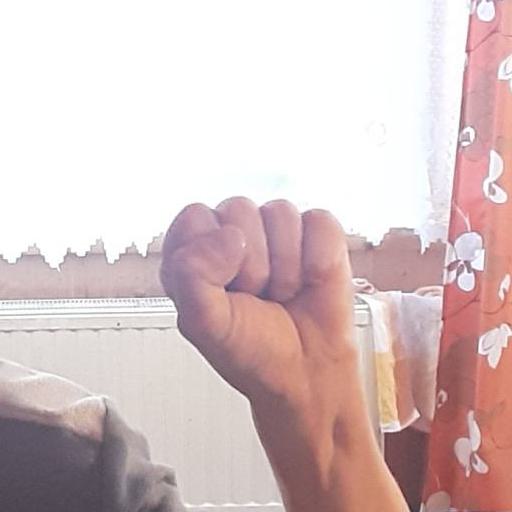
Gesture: fist